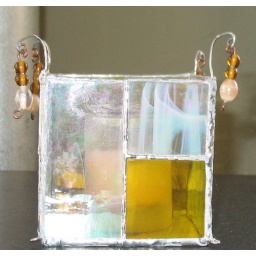
candle cup for my deck in Stained glass with copper foil